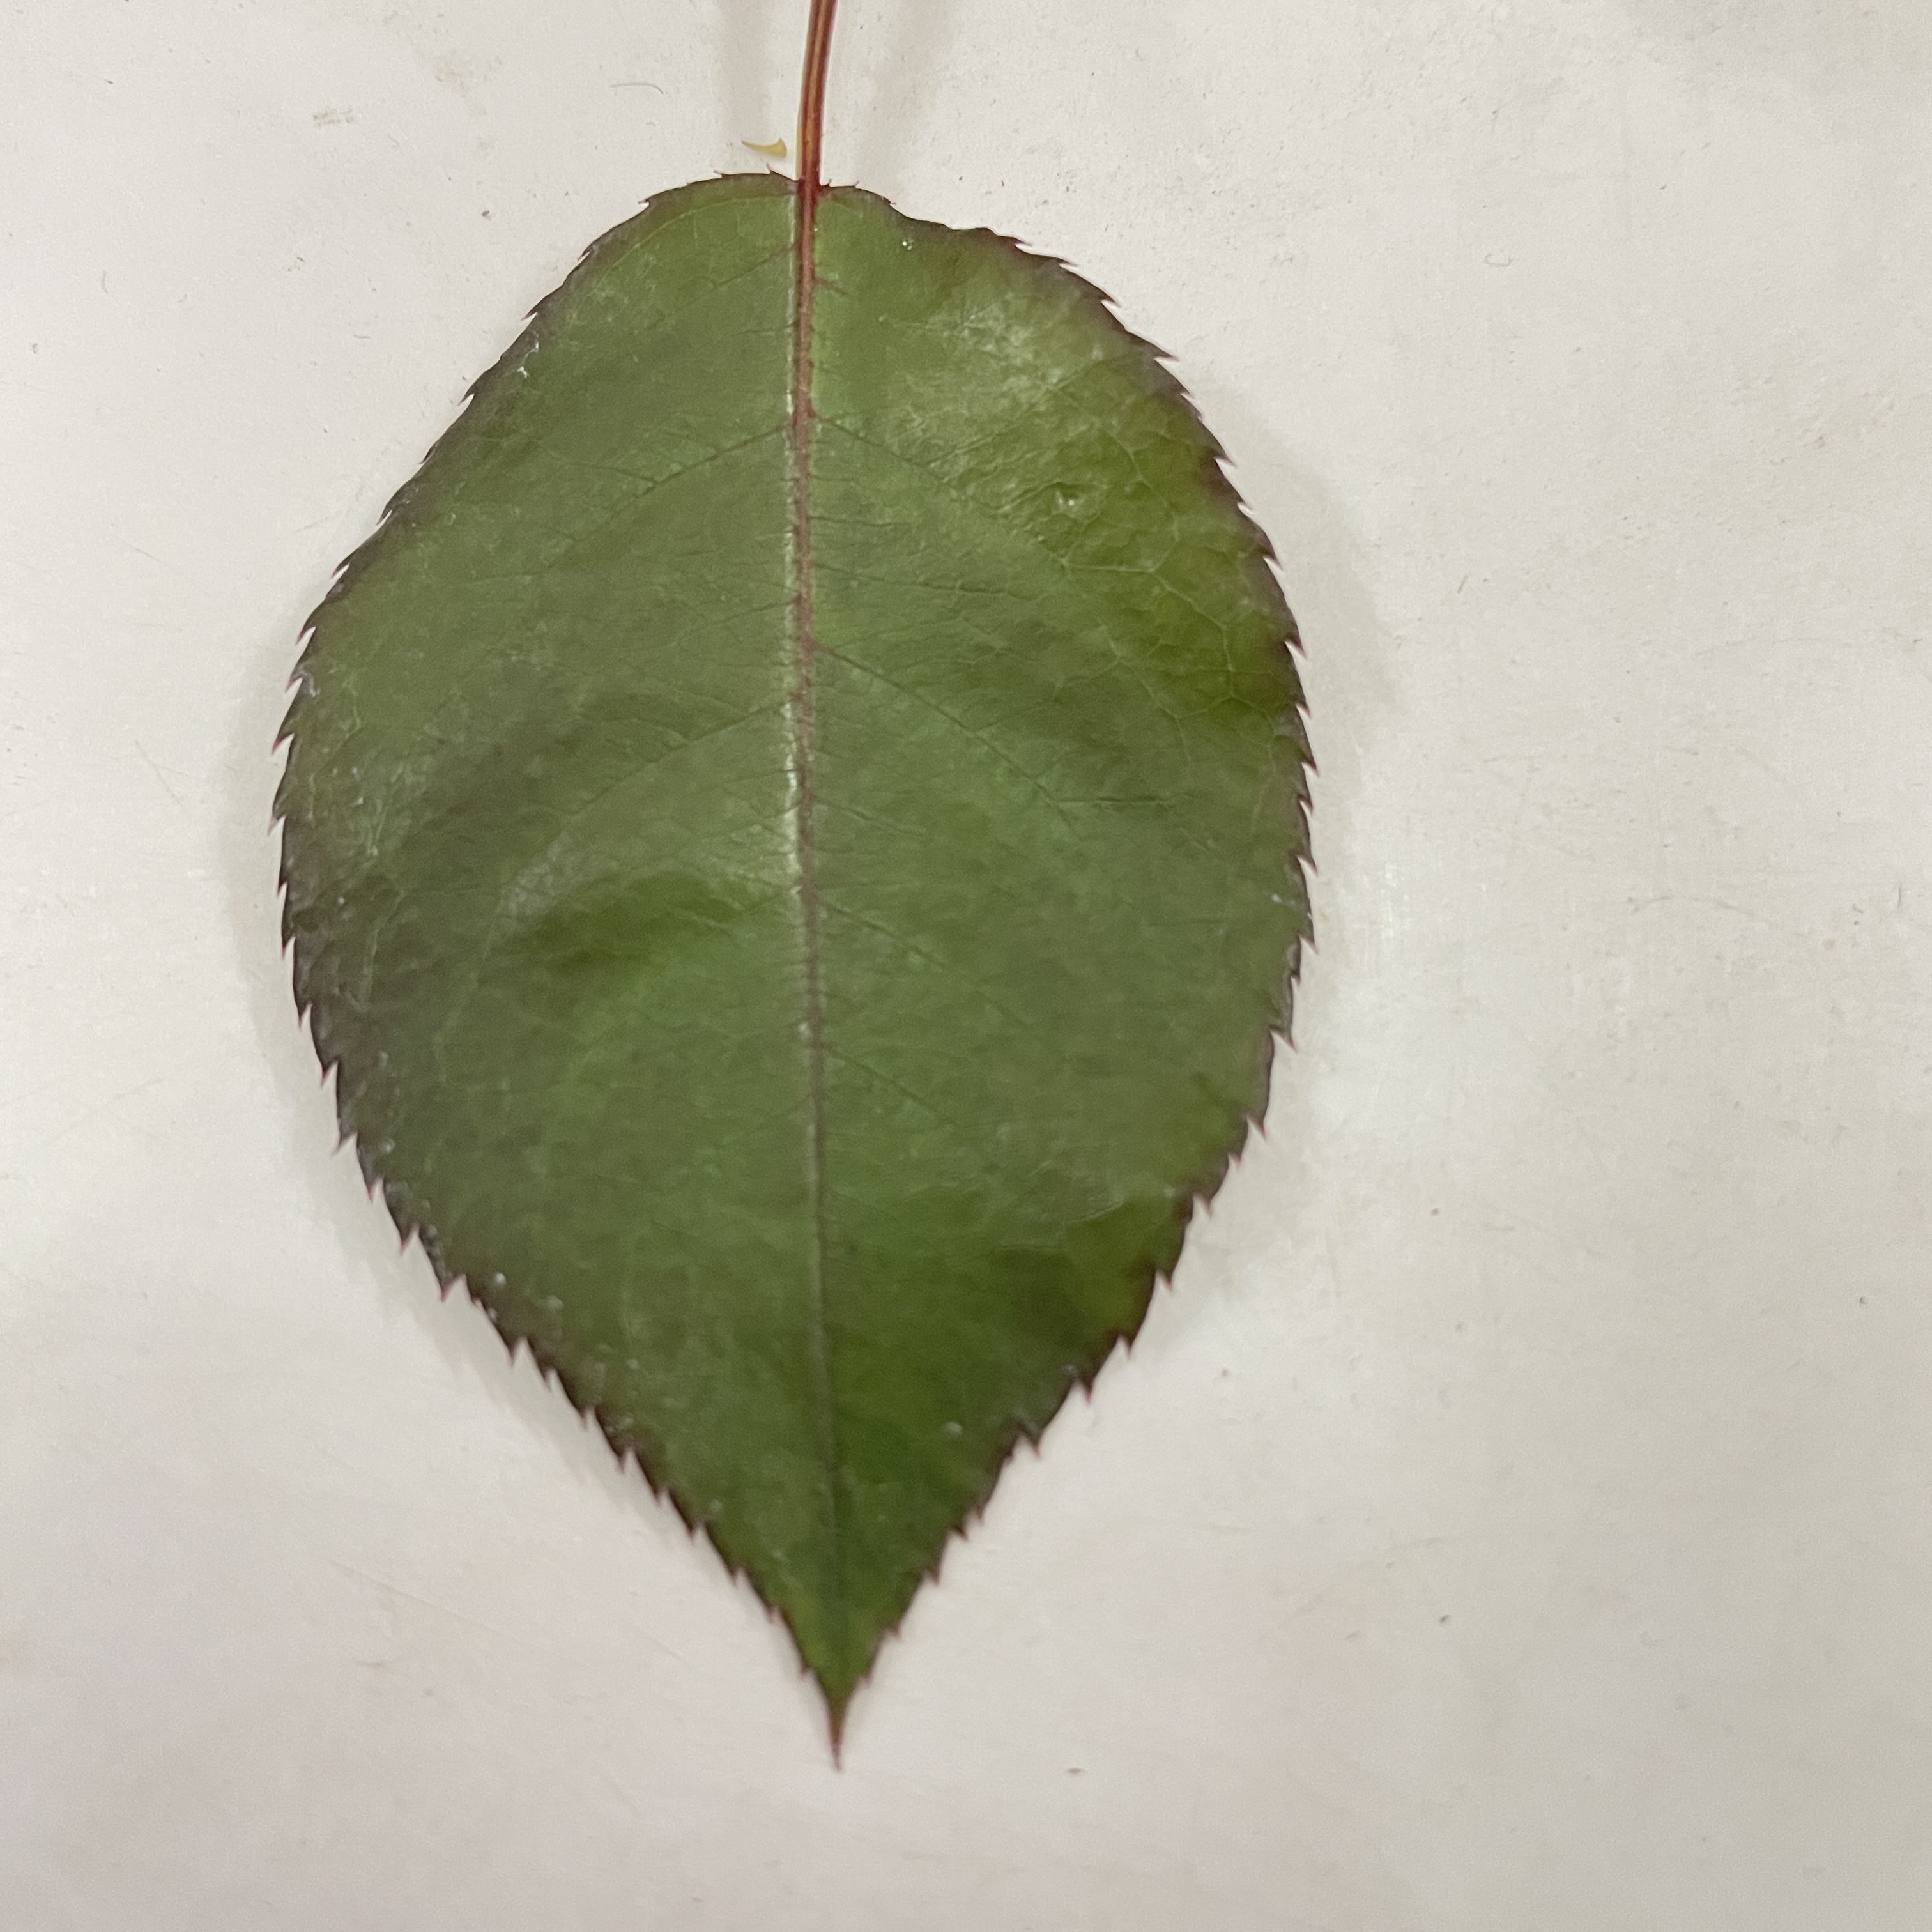
Label: Healthy Leaf